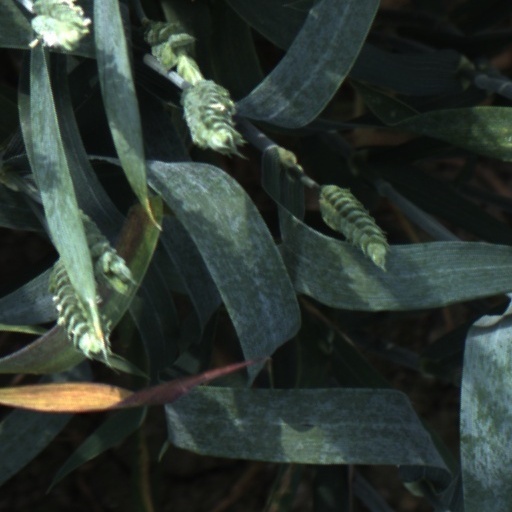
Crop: wheat